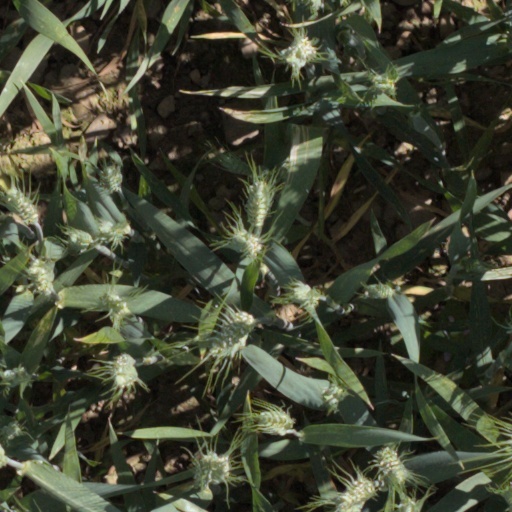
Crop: wheat